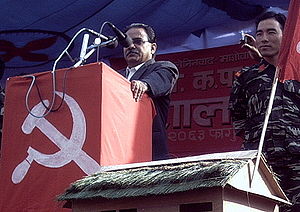
Nepal / Politik
Den kommunistiske leder Pushpa Kamal Dahal holder tale i 2007
Nepal, er en indlandsstat, der ligger mellem Indien i øst, vest og syd og Kina mod nord. Landet er beliggende i Himalaya og ti af verdens 16 højeste bjerge ligger i Nepal. Verdens højeste bjerg, Mount Everest, lokalt kendt som Sagarmatha, ligger på grænsen mellem Nepal og Kina. Hovedstaden Kathmandu ligger sammen med byerne Lalitpur, Bhaktapur, Thimi og Kirtipur i Katmandudalen.